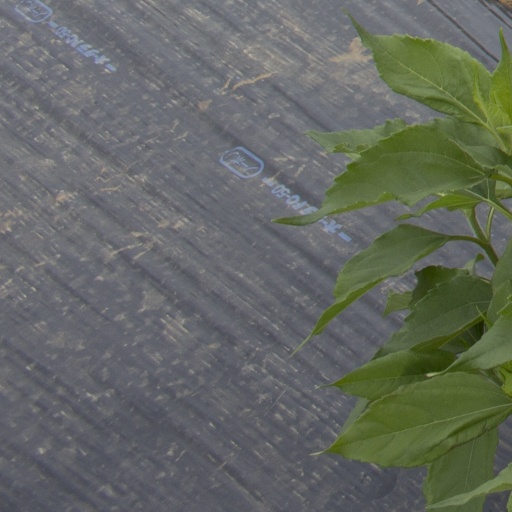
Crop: Jerusalem artichoke